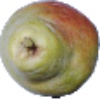
Label: Pear Williams 1